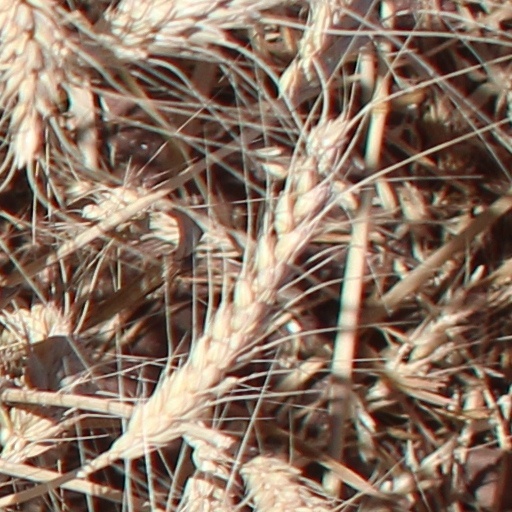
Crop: wheat